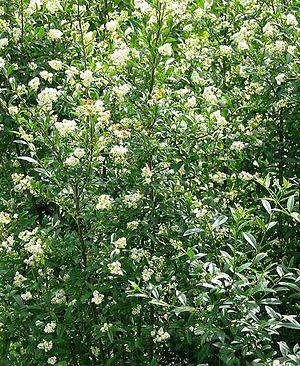
Le troène commun est un arbuste de la famille des Oléacées, très rameux, à feuillage semi-caduc, aux fleurs blanches très odorantes, à baies noires et qui est cultivé comme arbrisseau décoratif. Il est très employé pour faire des haies, en raison de sa rusticité, et du fait qu'il supporte très bien des tailles répétées plusieurs fois par an.